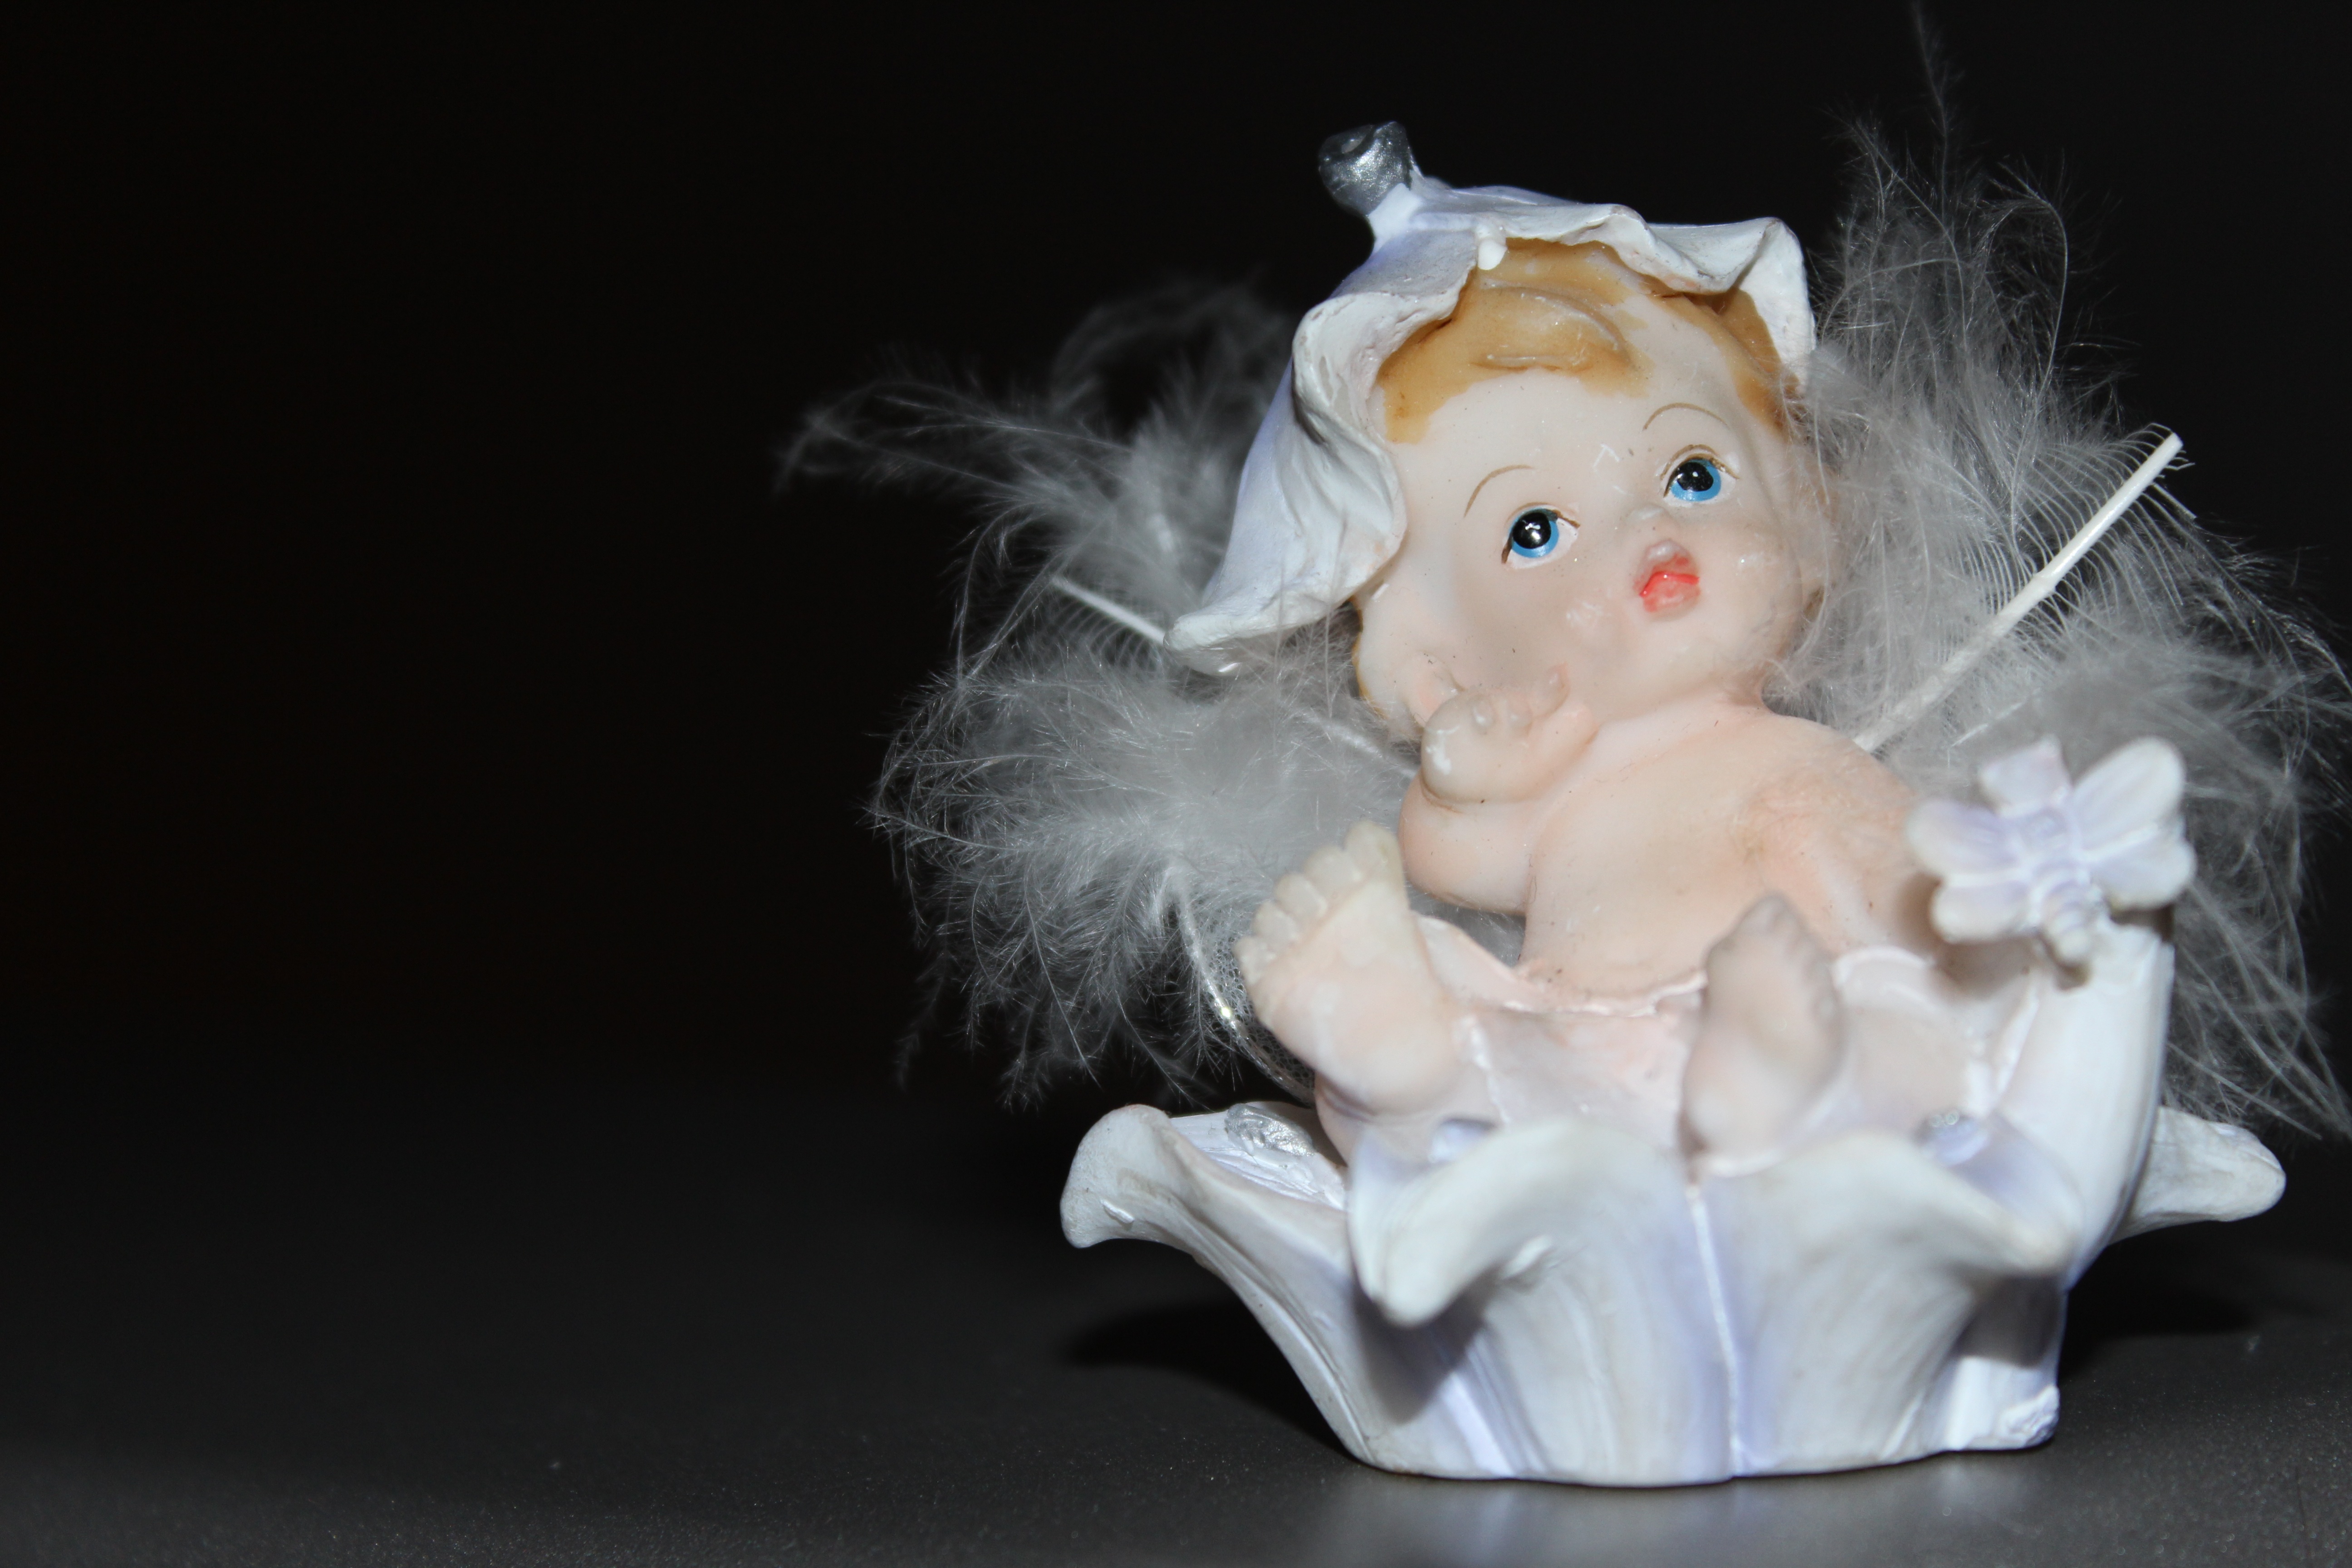
white, toy, angel, figurine, baby angel, angel of protection